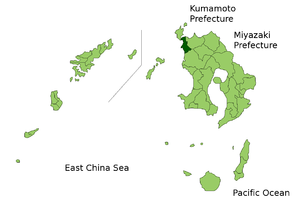
Akune est une ville nouvelle située dans la préfecture de Kagoshima, au Japon.